Peach wall

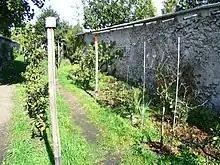
A few plots of peache walls have been restored by the MAP association.

On the vast Montreuil plateau, each narrow, elongated plot, oriented north–south, was enclosed by a 2.70 m-high wall, topped by a tile roof. The southern walls, which enclosed the plot, were set back from the road, to preserve a usable side. A fruit tree called "costière en dehors" was planted here.